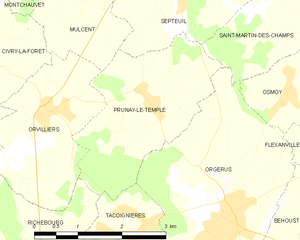
Carte des communes françaises Prunay-le-Temple